Aerial torpedo

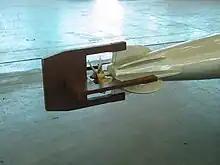
Breakaway wooden fins help stabilize the torpedo in the air. They grip the metal fins only by friction, and are forced off upon entry into the water.

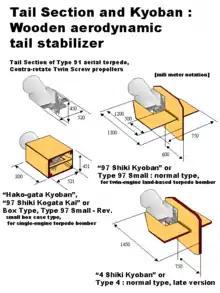
The Type 91 torpedo's various "Kyoban" jettisonable water-entry fin designs

The United States bought its first 10 torpedo bombers in 1921, variants of the Martin MB-1. The squadron of U.S. Navy and Marine fliers was based at Naval Weapons Station Yorktown. General Billy Mitchell suggested arming the torpedo bombers with live warheads as part of (the anti-ship bombing demonstration) but the Navy was only curious about aerial bomb damage effects. Instead, a trial using dummy heads on the torpedoes was carried out against a foursome of battleships steaming at 17 knots. The torpedo bombers scored well.